Archer James Oliver

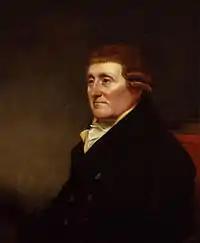
Portrait of George Children by Archer James Oliver

Archer James Oliver (1774 – 16 March 1842) was a British painter, principally active as a portraitist.